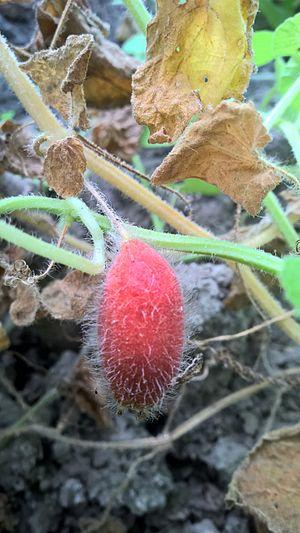
thladianthe douteuse Словѣньскъ / ⰔⰎⰑⰂⰡⰐⰠⰔⰍⰟ: Күмәнді қоңыраусары Русский: Тладианта сомнительная Svenska: Berggurka Українська: Тладіанта сумнівна 中文: 赤瓟 ...